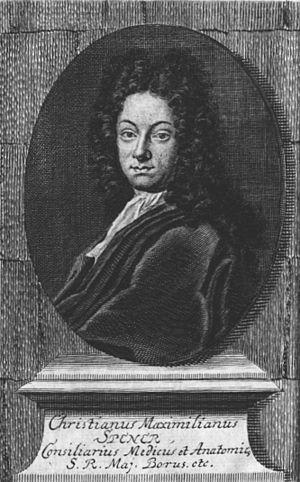
Fils de Philippe-Jacques Spener et frère de Jacques-Charles Spener, né le 31 mars 1678 à Francfort, mort le 5 mai 1714 à Berlin. Il étudia la médecine à Giessen, et y prit le bonnet de docteur. Après avoir visité Strasbourg et la Hollande, il s'établit à Berlin, et fut nommé médecin de la cour. Il professa l'art héraldique, où il était très versé, dans l'académie des nobles, puis l'anatomie au théâtre anatomique. Il reçut aussi la charge de premier héraut d'armes et le titre de comte palatin. Il a laissé une traduction allemande de la Myographia de Brown, et plusieurs ouvrages manuscrits sur l'art héraldique.